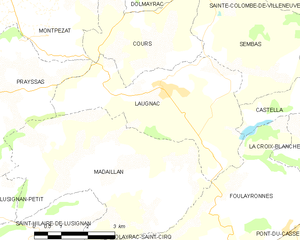
Laugnac est une commune du Sud-Ouest de la France, située dans le centre du département de Lot-et-Garonne.